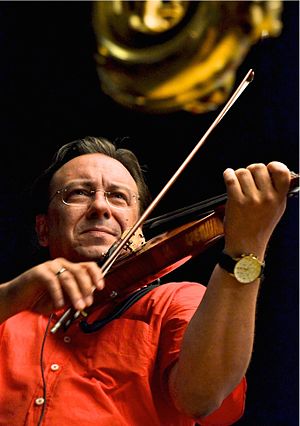
Adam Taubitz
Adam Taubitz (2013)
Adam Taubitz er en tysk jazz- og klassisk musiker, violinist, trompetist, guitarist, orkesterleder og komponist.